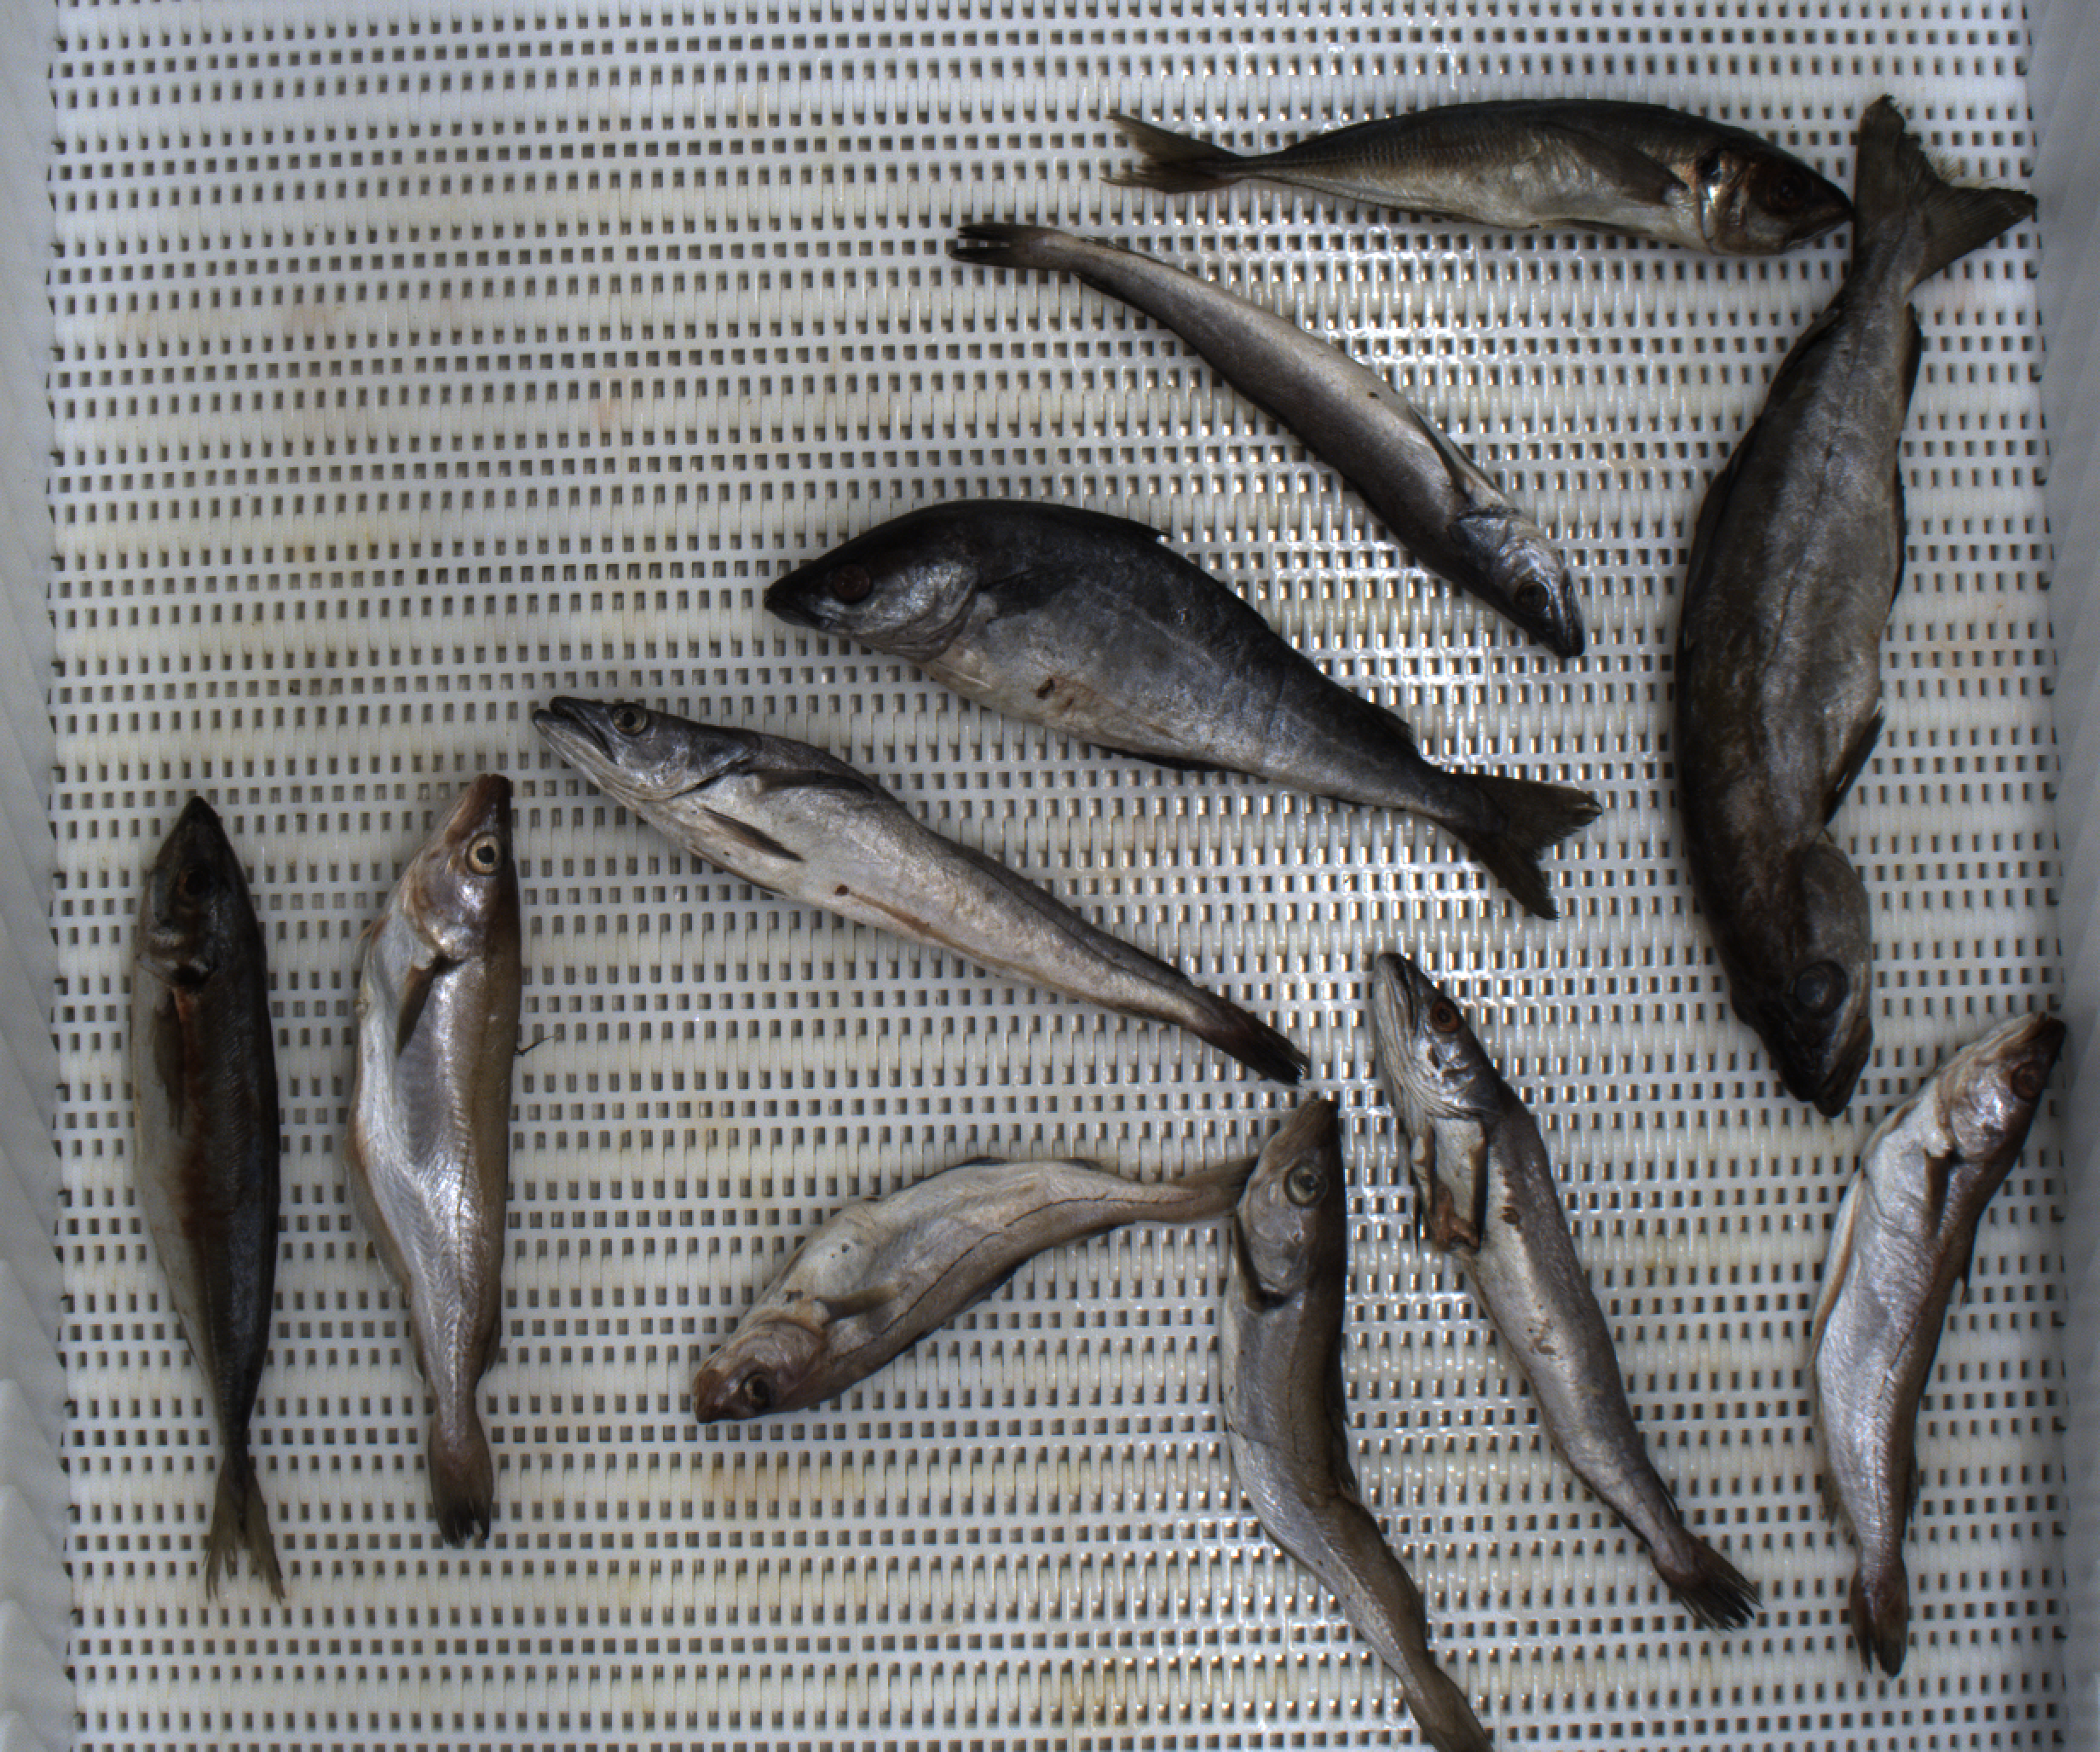
Total fish: 11
Cod: 0
Haddock: 1
Whiting: 3
Hake: 3
Horse mackerel: 2
Saithe: 1
Other: 1